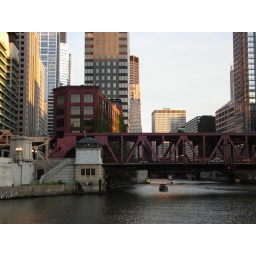
Lake Avenue bridge is one of two in the city that can accommodate elevated train traffic (the other is Wells).